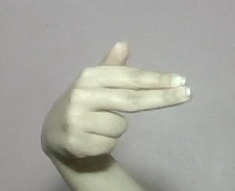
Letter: ghain